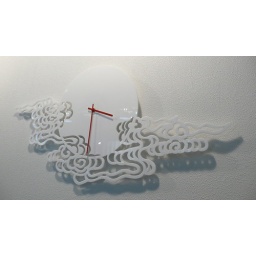
clock over the clouds